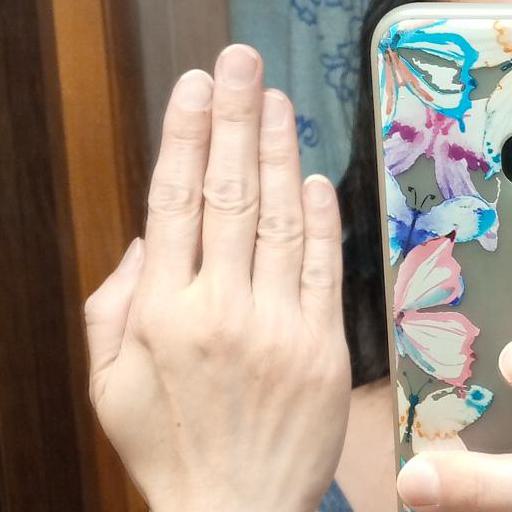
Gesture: stop_inverted